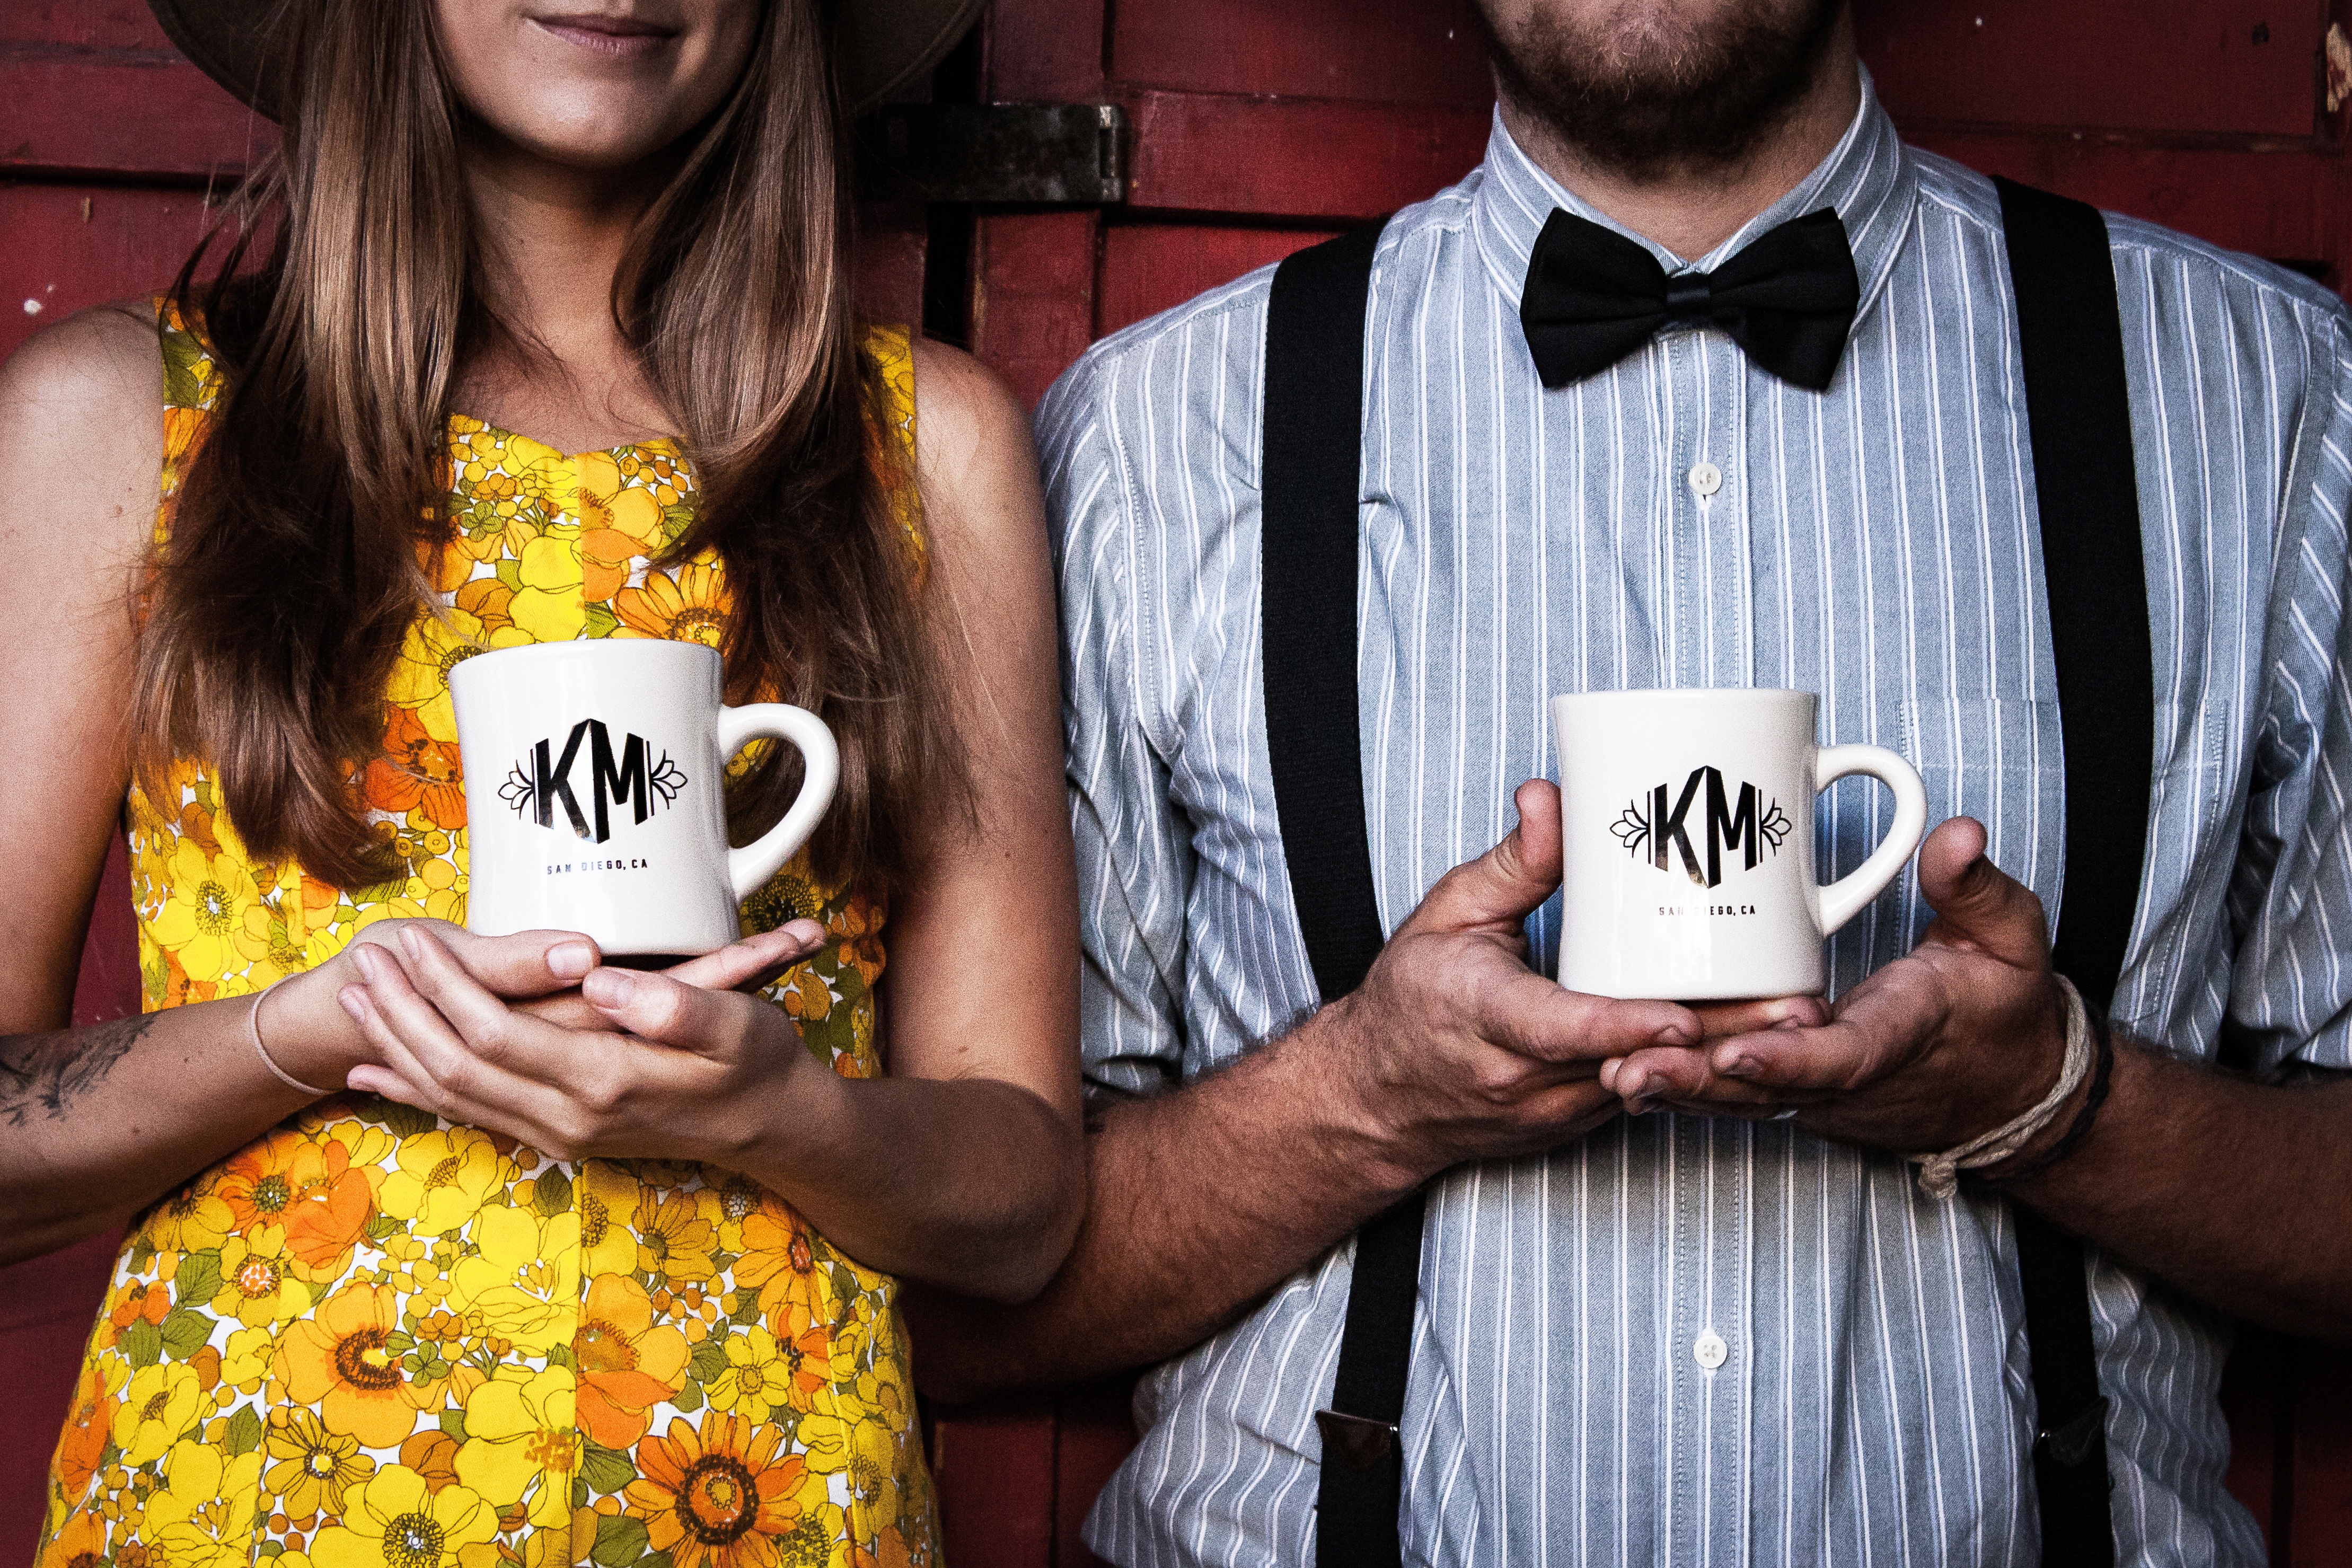
girl, drink, beer, alcohol, product, liqueur, distilled beverage, socialite